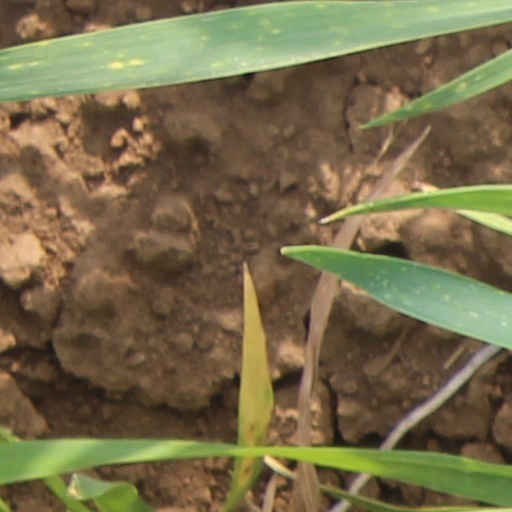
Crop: wheat